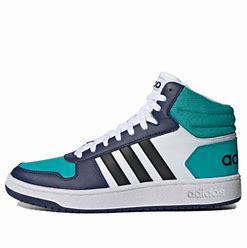
Brand: adidas
Model: NEO Hoops 2 Skate